Solomon Islands Parliament Building

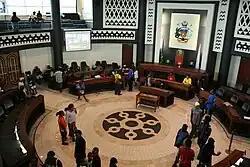
Solomon Islands parliamentary chamber (2008)

During the 2021 Solomon Islands unrest a building adjoining the parliamentary building was burnt down and the parliamentary building occupied by protestors.